Samantha Albert

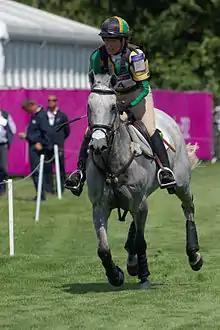
Samantha Albert and Carraig Dubh competing at the 2012 Summer Olympics in London.

Samantha Majendie-Albert (born 31 May 1971) is a Canadian-born equestrian who represents Jamaica in international competition.